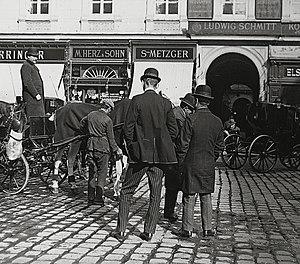
La Stephansplatz, est la place centrale de la capitale autrichienne Vienne. Elle est le départ du kilomètre zéro des distances à destinations des limites nationales de l'Autriche. Au centre de la place s'élève la Cathédrale Saint-Étienne de Vienne.